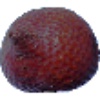
Label: Salak 1